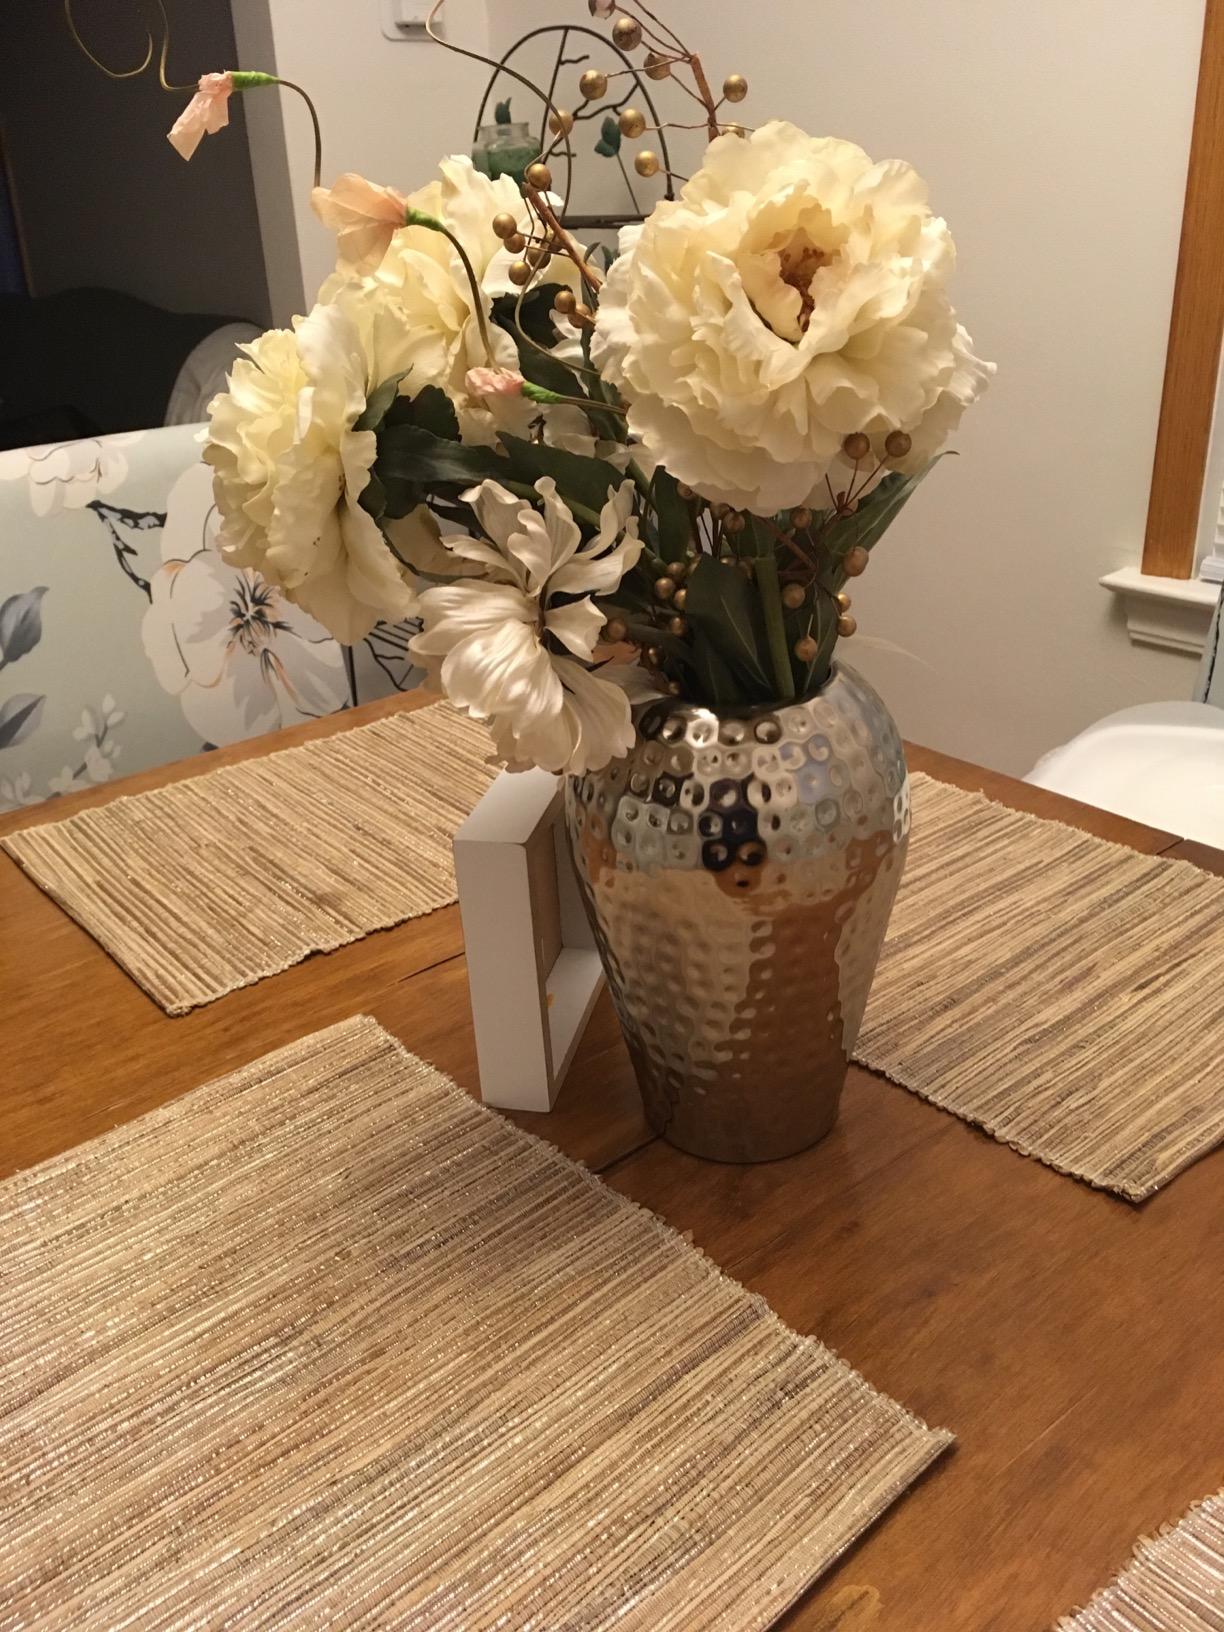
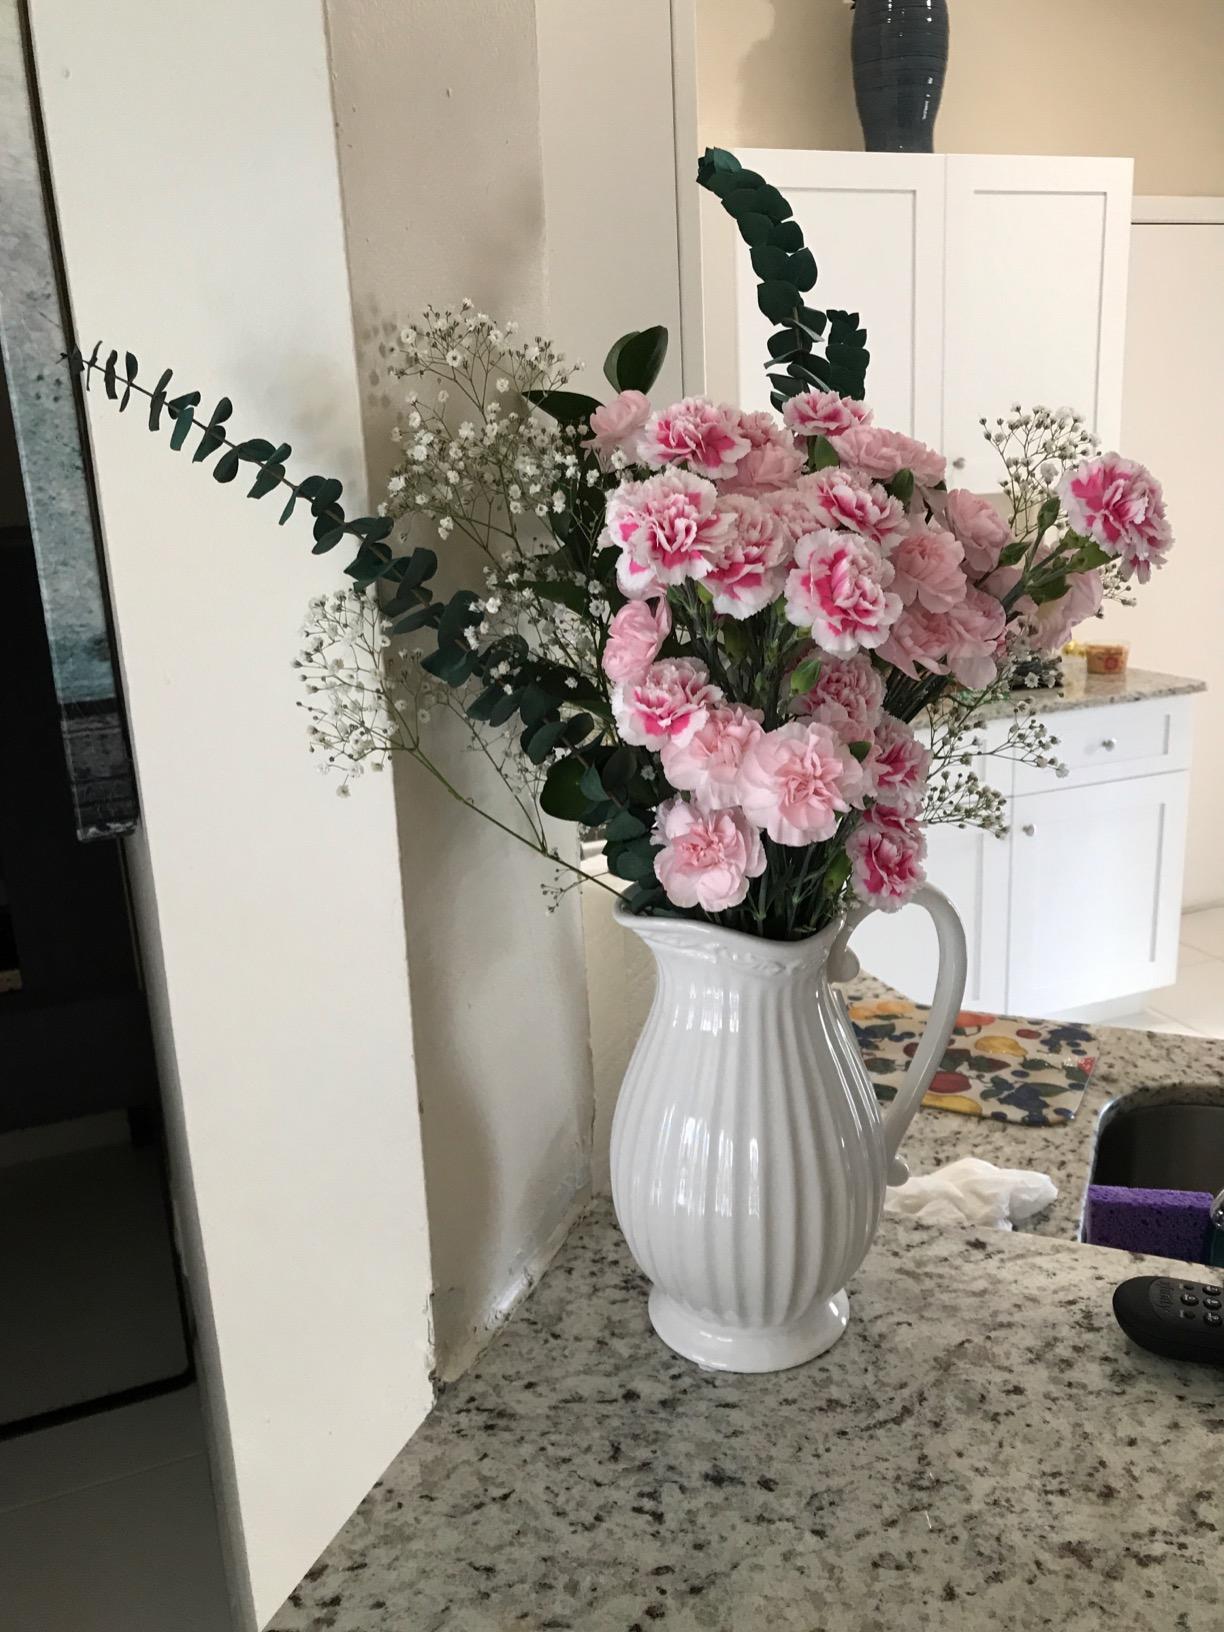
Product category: vase
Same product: no